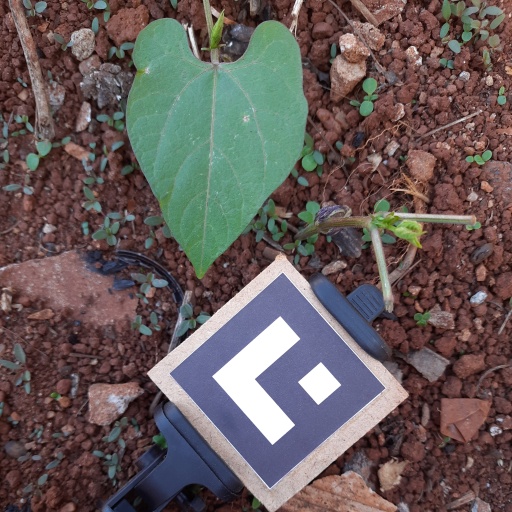
Observations: flat surface, no eating holes, under shade